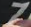
Number: 7